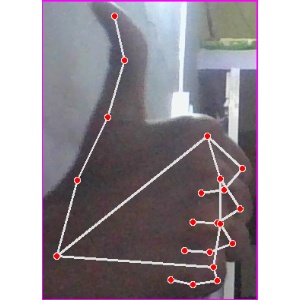
अक्षर: थ